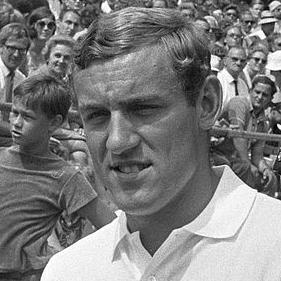
Age: 21